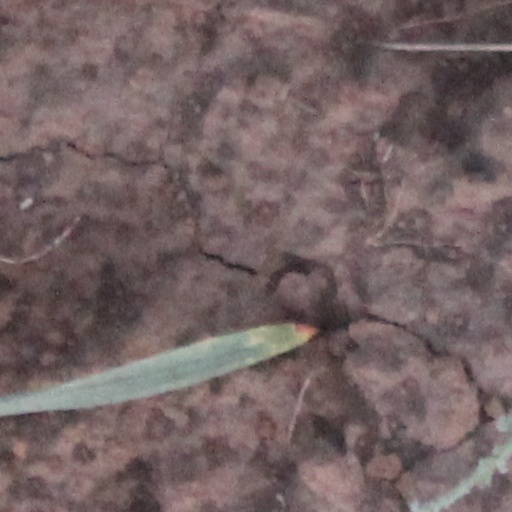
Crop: wheat